Amar Choudhury

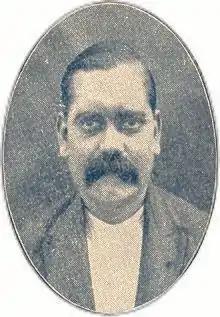
Amar Choudhury

Amar Choudhury (1897 – 30 August 1948) was an Indian film actor, director, editor and writer. He wrote and directed "Jamai Shashthi" in 1931 produced by Madan Theatre Limited, credited as the first Bengali talkie. He acted in this film too as in all of the films written and directed by him. It was released on 11 April 1931 at Crown Cinema Hall in Calcutta in the same year as "Alam Ara", the first Indian talkie was released.